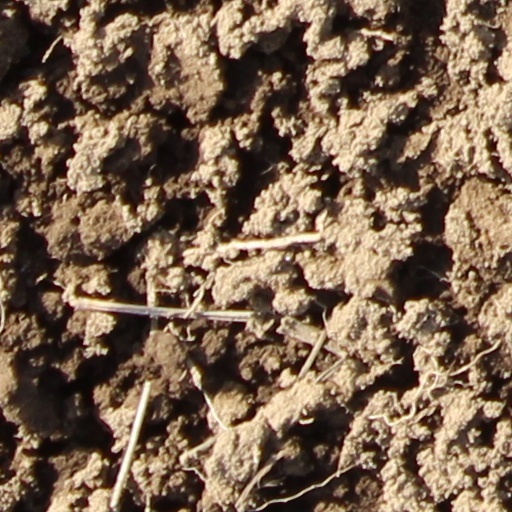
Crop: wheat